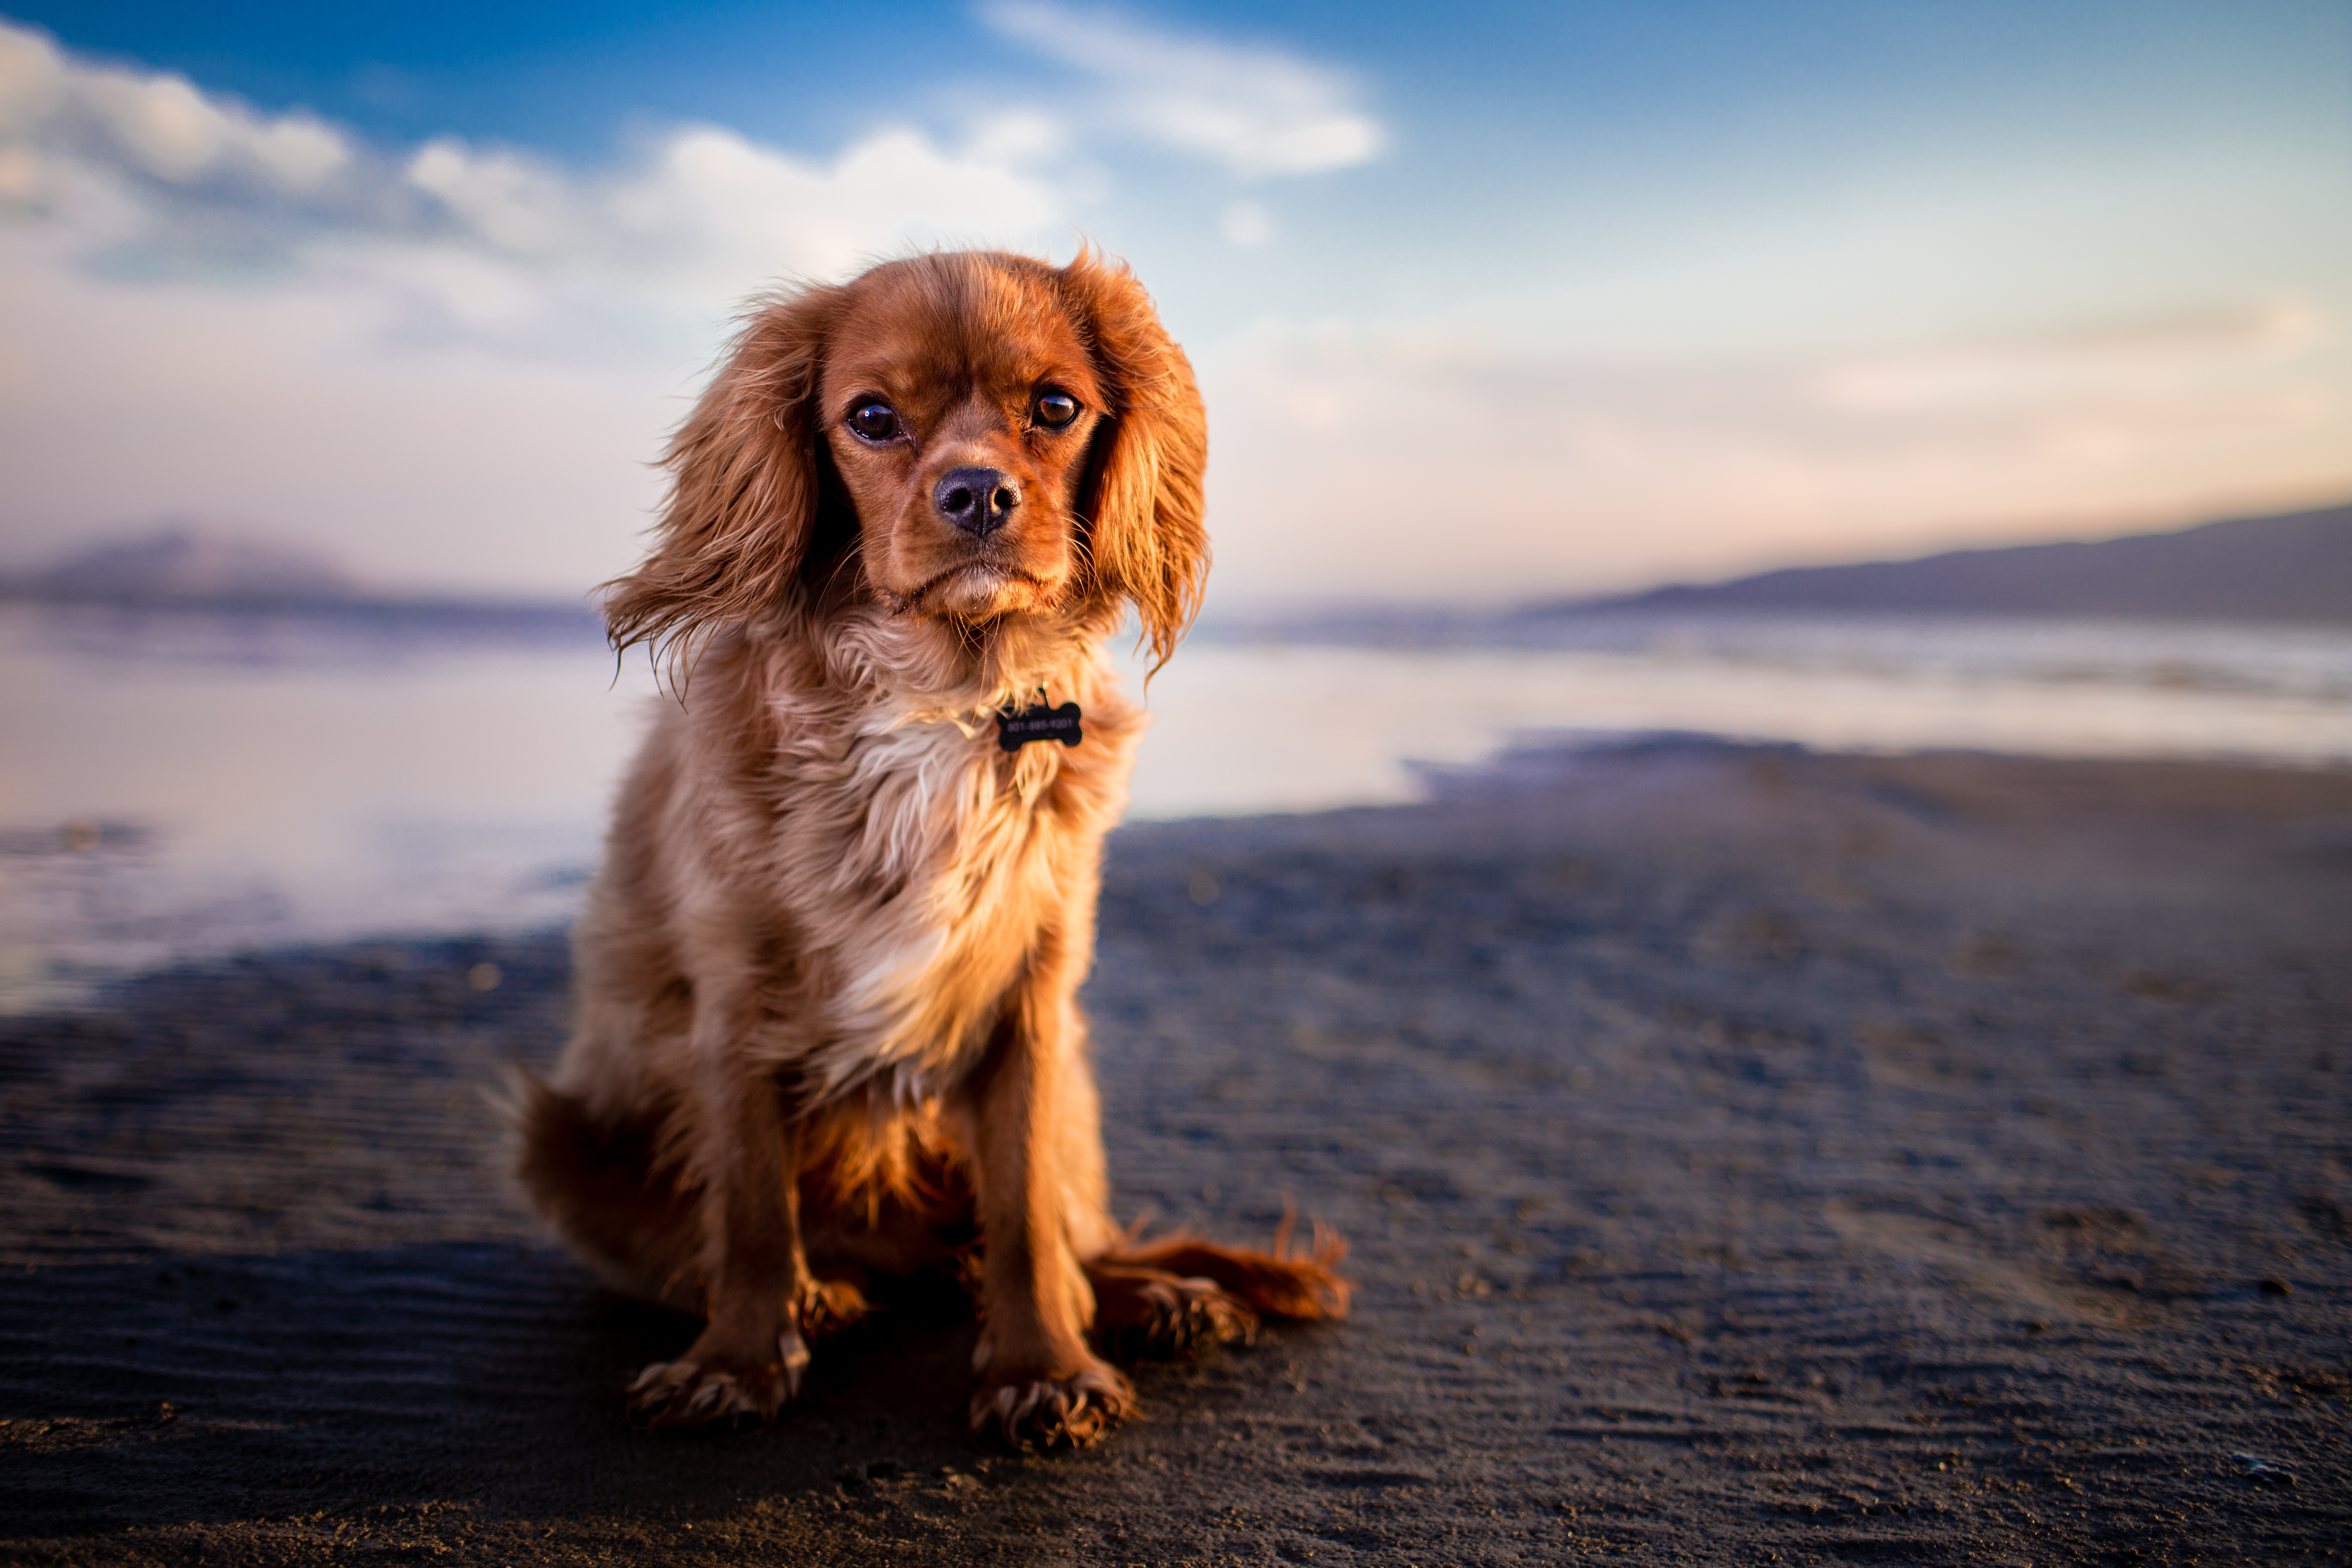
beach, sand, dog, animal, cute, canine, pet, mammal, spaniel, golden retriever, hairy, vertebrate, adorable, dog like mammal, nova scotia duck tolling retriever